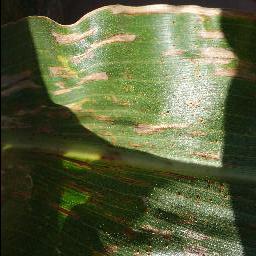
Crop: corn
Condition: (maize)_cercospora_spot_gray_spot